7th New York Heavy Artillery Regiment

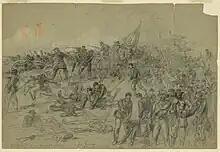
7th New York Heavy Artillery (serving as infantry) preparing to leave the trenches and charge the Confederate line in Barlows charge near Cold Harbor Friday June 3rd, 1864, sketched by Alfred Waud.

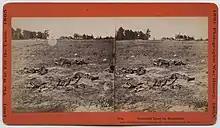
"Unburied Dead on Battlefield" (by John Reekie; issued as Stero #914 being taken on the 1862 Battlefield of Gaines Mills aka First Cold Harbor April 1865; taken near the Adams Farm where 7th New York artillery was stationed June 1864 see <a href="https%3A//civilwartalk.com/threads/april-1865-gaines-mills-cold-harbor-picture.88976/">Civil war Talk

The regiment was organized at Albany, New York, as the 113th New York Volunteer Infantry and mustered on August 18, 1862, for three years service under the command of Colonel Lewis O. Morris. Because heavy artillery regiments were needed for the defenses of Washington, D.C., the regiment was converted from infantry on December 10, 1862, and became the 7th New York Heavy Artillery on December 19, 1862. Two additional companies were organized and mustered on August 6, 1863, and January 19, 1864.